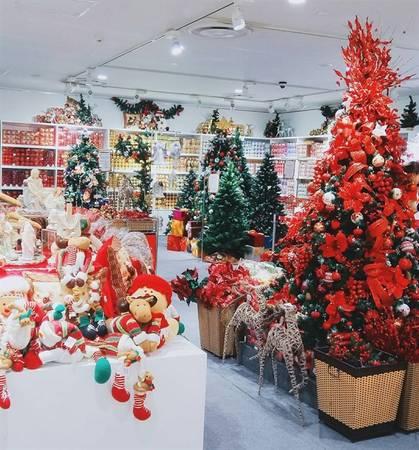
có nhiều món đồ chủ đề giáng sinh xuất hiện trong phòng